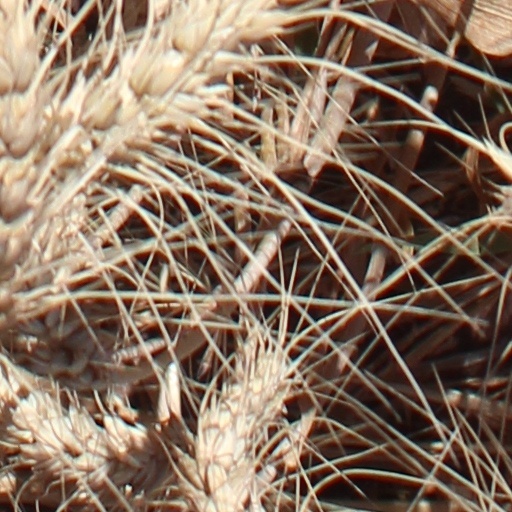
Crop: wheat